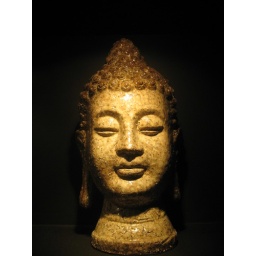
@ a bar in Queens, on the hall way walls to the rest room